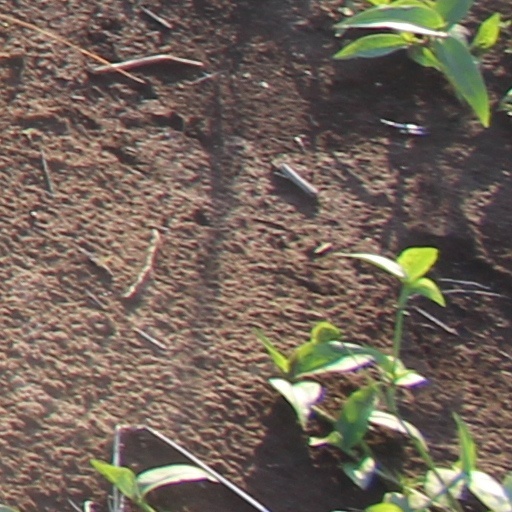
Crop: wheat